Renewal theory

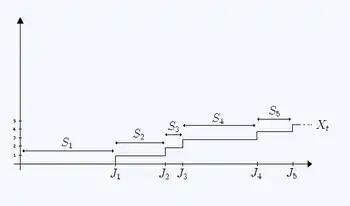
Sample evolution of a renewal process with "holding times" "S" and jump times "J".

Let formula_6 be a sequence of positive independent identically distributed random variables with finite expected value